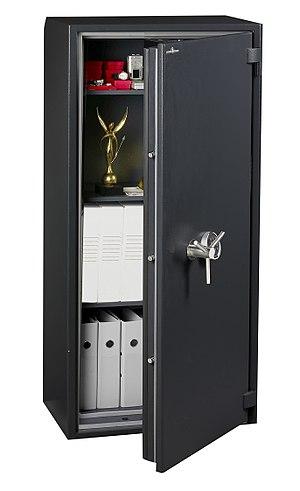
Coffre fort avec une serrure à combinaison électronique et poignée étoile.
Un coffre-fort est un meuble servant à protéger des objets de valeur d'un vol ou d'une destruction accidentelle. Il est généralement placé dans un lieu où il sera facile à trouver pour que l'intrus s'occupe en partie du coffre-fort et non du reste de la maison et est conçu pour ne pouvoir être ouvert que par le possesseur des biens protégés, grâce à des matériaux difficiles à fracturer et un système d'ouverture basé sur une serrure qui est le plus souvent à clef ou à combinaison.